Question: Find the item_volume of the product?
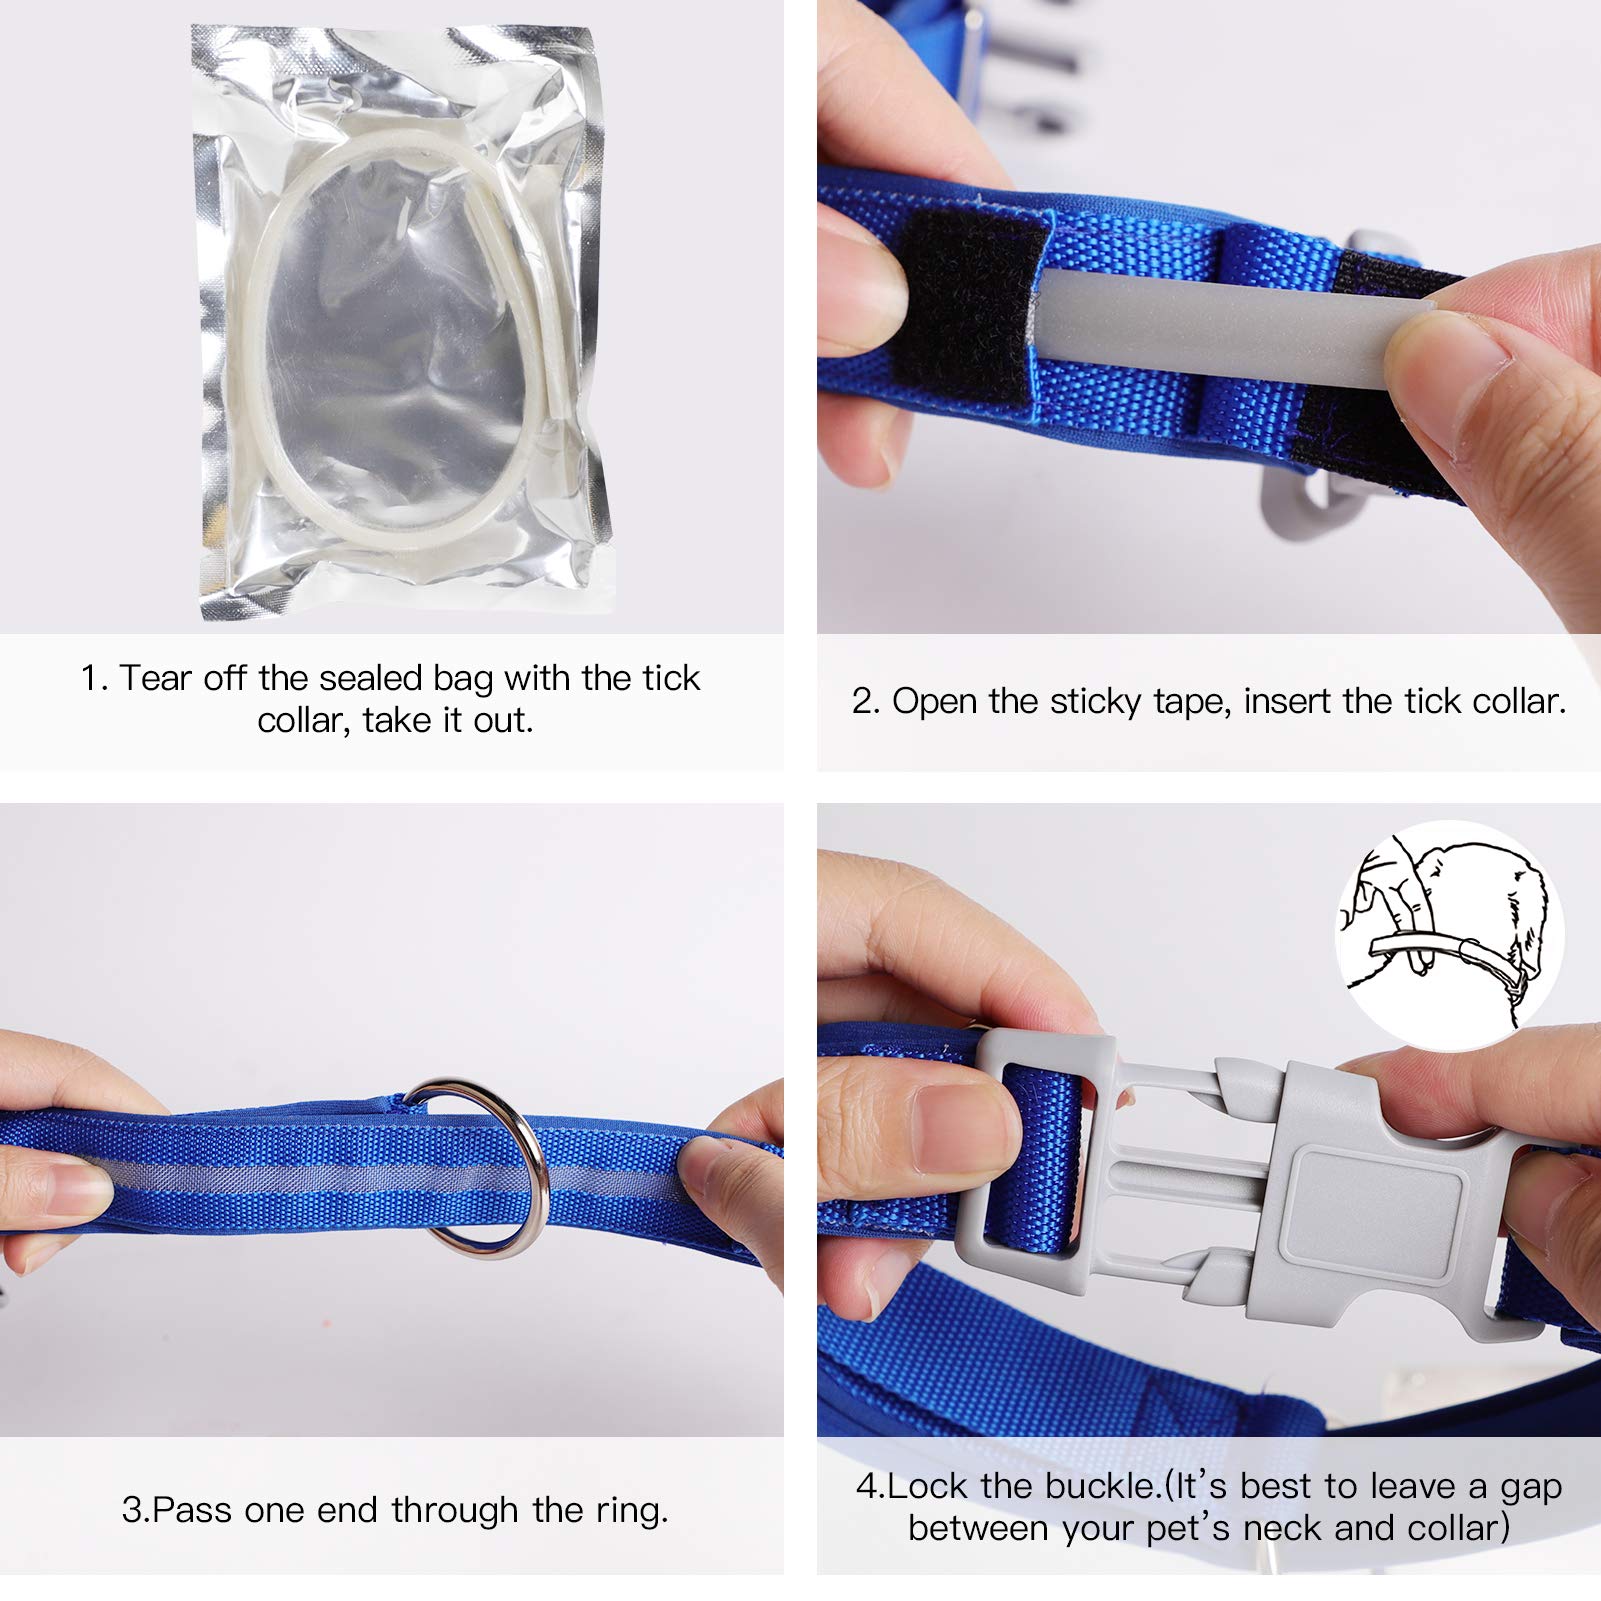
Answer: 3.0 ounce